Open Very Carefully

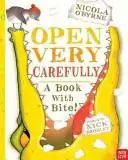

Open Very Carefully: A Book With Bite! is a 2013 children's picture book by Nick Bromley and illustrated by Nicola O'Byrne. It is about a crocodile that disrupts a narrator's reading of The Ugly Duckling.